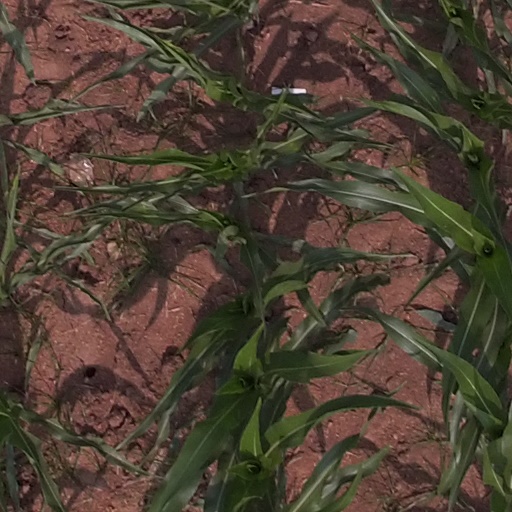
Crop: maize; corn